Bone metastasis

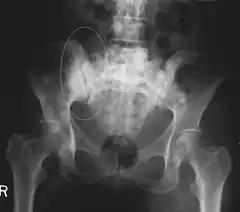

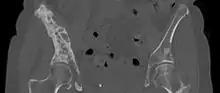
CT scan in the coronal plane of bone metastases of the hip bone, in a 60-year-old woman with parotid gland cancer. The more affected side is very irregular and sclerotic (visible as brighter in this presentation).

Bone is the third most common location for metastasis, after the lung and liver. While any type of cancer is capable of forming metastatic tumors within bone, the microenvironment of the marrow tends to favor particular types of cancer, including prostate, breast, and lung cancers. In prostate cancer, bone metastases tend to be the only site of metastasis. The most common sites of bone metastases are the spine, pelvis, ribs, skull, and proximal femur.